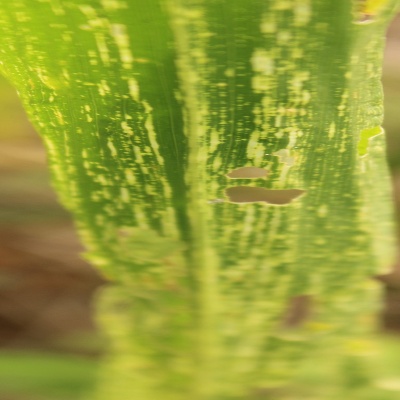
Crop: Maize
Condition: streak virus